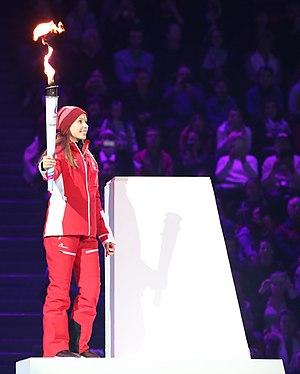
Les Jeux olympiques de la jeunesse d'hiver 2020 sont la troisième édition des Jeux olympiques d'hiver de la jeunesse et la sixième édition des Jeux olympiques de la jeunesse.